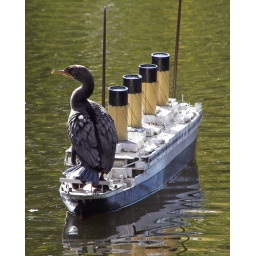
A cormorant sits on the stern of a Titanic model ship on the duck pond in the Halifax Public Gardens, Nova Scotia